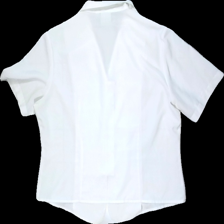
View: back
Type: Blouse
Category: Ladies
Brand: Not in the list
Brand text on label: Solitaire (Bon'a Parte)
Colors: White
Material: 100% polyester
Cut: V-collar
Size: 40
Season: Summer
Stains: Major
Price range: <50
Recommended usage: Export